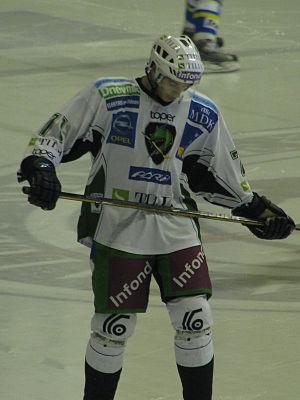
Boštjan Goličič est un joueur professionnel de hockey sur glace slovène. Il évolue au poste d'ailier. Son frère Jurij a également connu une carrière professionnelle.